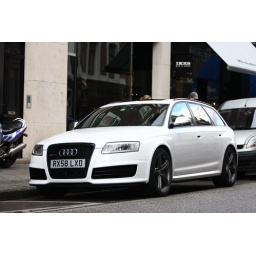
Nicely white Audi RS6 parked in a shopping street in amsterdam.